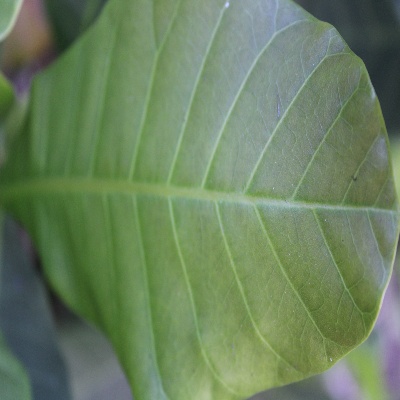
Crop: Cashew
Condition: healthy